James Richardson-Brown

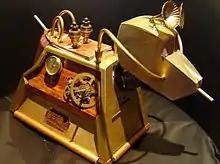
K-1889 An example of Browns most popular creation

Using a mixture of found, hand crafted and raw materials, Brown creates objects that heavily draw on and in turn influence steampunk, science fiction, dieselpunk, alternative history and neo-Victorian styles. These works include devices, weapons, tools and ornamentation featured in his publications and working examples of modern technology such as mobiles phones, USB sticks, speakers and DVD players re-imagined in the steampunk aesthetic. Many of these works are released under the 'Sydeian Creations' collection with some of the darker work which more closely adheres to the steamgoth aesthetic released as part of the 'Black Laboratory'. His work has appeared in Museum of the History of Science, Oxford, the Hartford Artspace gallery, Chepstow castle, Bradford Industrial Museum and the British Library, as film props and within articles on steampunk both on and off the internet.